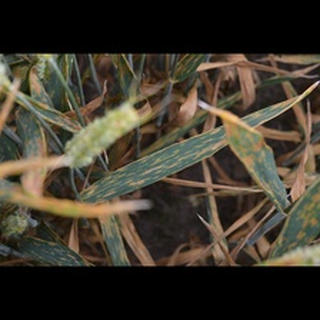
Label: wheat_septoria